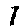
Label: 7